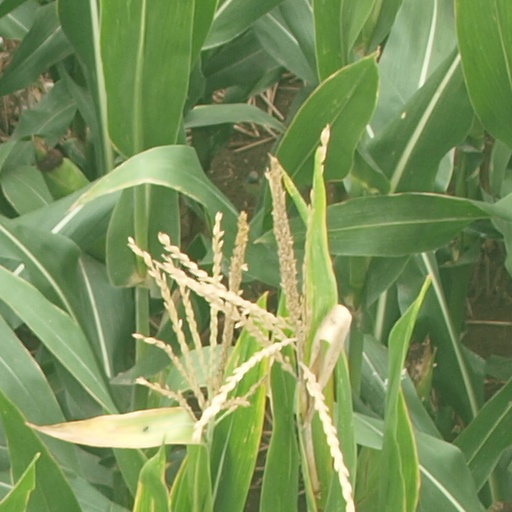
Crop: maize; corn